Andy Stanfield

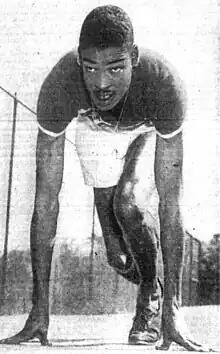
Stanfield, circa 1950

Andrew William Stanfield (December 29, 1927 – June 15, 1985) was an American sprinter and Olympic gold and silver medallist.